Pulilan

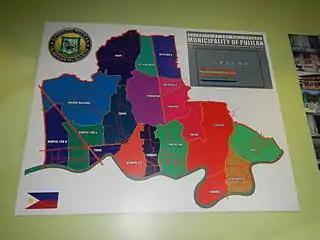

From the Spanish time to American occupation and lately the Japanese era, many sons of the town of Pulilan shed their blood. After long march to freedom, Pulilenos started to build from its small beginnings and from then on made a great stride in politics, economy, social standing and in other fields. The influence of the Spanish, American and Japanese occupations, have in a measure, contributed to the promotion of their welfare, but the Pulileños, as they are known, treasure their great heritage. San Isidro Labrador or Saint Isidore the Laborer, the patron saint of the farmers, is the patron saint of the town as well. The traditional date of his liturgical feast, which through not included in the General Roman Calendar has been celebrated for centuries in several countries and diocese is May 15.